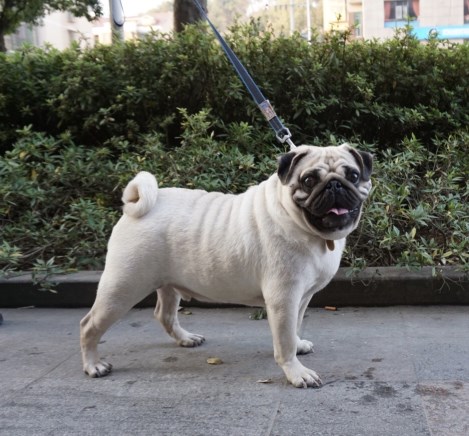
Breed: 798-n000130-pug